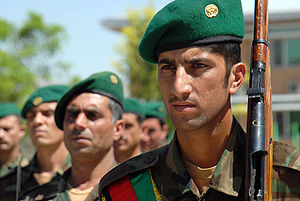
Krigen i Afghanistan (2001-nutid) / Efter resolutionen til FN's sikkerhedsråd, om ISAF / 2003-2005
Repræsentanter for Afghanistans hær deltager ved kommandooverdragelsen i Kabul den 16. juli 2007.
Krigen i Afghanistan begyndte den 7. oktober 2001 som reaktion på terrorangrebet den 11. september 2001 mod USA. 11. september startede krigen mod terrorisme. Formålet med invasionen af Afghanistan var at fange Osama bin Laden, ødelægge al-Qaeda og fjerne Taliban-regimet, som havde støttet al-Qaeda og givet det et tilflugtssted.